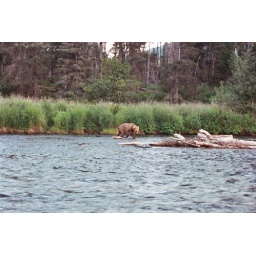
aljaska brovn bear in russian river